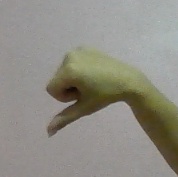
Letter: waw